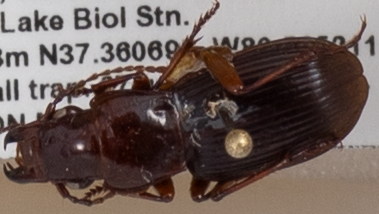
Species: Pterostichus rostratus
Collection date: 2021-07-27
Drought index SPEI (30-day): -2.09
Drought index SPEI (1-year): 0.272
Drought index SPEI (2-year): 0.9